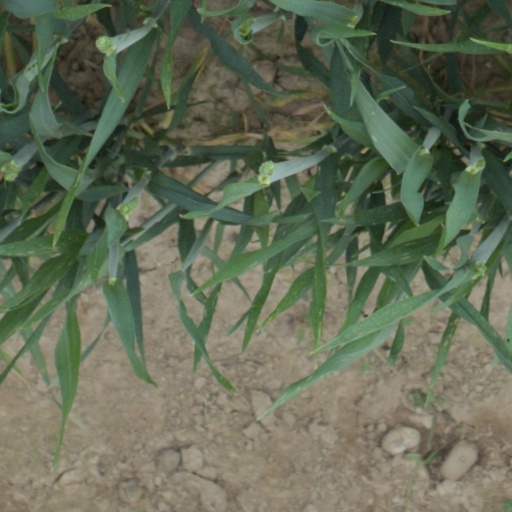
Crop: wheat